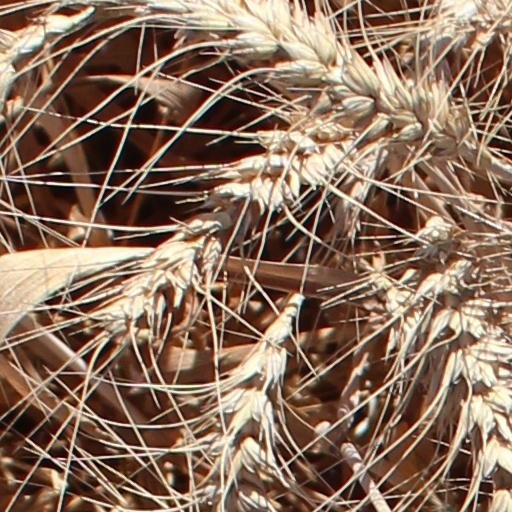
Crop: wheat